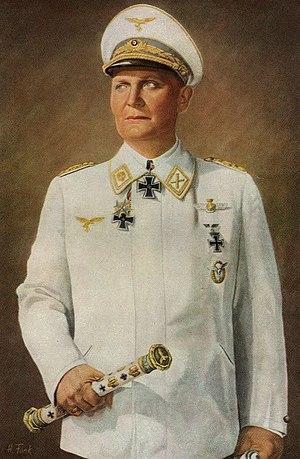
La croix de fer est une décoration militaire allemande qui fut établie comme un honneur militaire par le roi Frédéric-Guillaume III de Prusse en 1813 lors des guerres napoléoniennes.